İsmail Zühdi Efendi

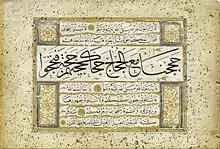
A work by İsmail Zühdi Efendi, now in Sakıp Sabancı Museum

İsmail Zühdi Efendi ( Modern Turkish: "Hattat İsmail Zühdü Efendi", also known as Yeni İsmail Zühdi; died 1806) was an Ottoman calligrapher. “Efendi” is a title of nobility, so this name can also be rendered İsmail Zühdi.